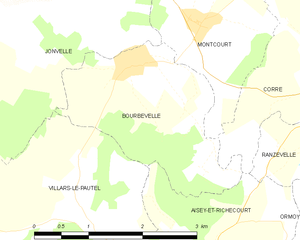
Carte des communes françaises